The Christians (band)

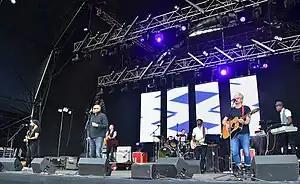
The Christians performing in 2014

The Christians are a musical ensemble from Liverpool, England. They had the highest selling debut album of any artist at Island Records and international chart hits in the late 1980s and early 1990s.